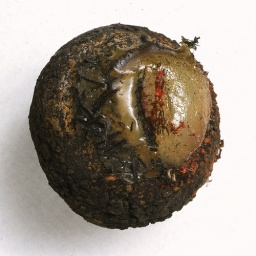
A cricket ball found in the field around the ground after a grassfire.